Samuel George William Archibald

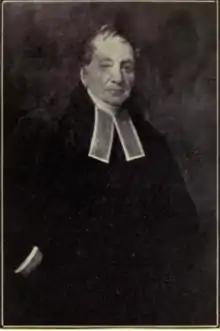
Samuel George William Archibald, Halifax, Nova Scotia

Samuel George William Archibald (February 5, 1777 – January 28, 1846) was a lawyer, judge and political figure in Nova Scotia. He represented Halifax County from 1806 to 1836 and Colchester County from 1836 to 1841 in the Nova Scotia House of Assembly. He supported the Royal Acadian School.